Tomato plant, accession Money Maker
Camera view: vertical (180 deg); turntable rotation: 150 degrees
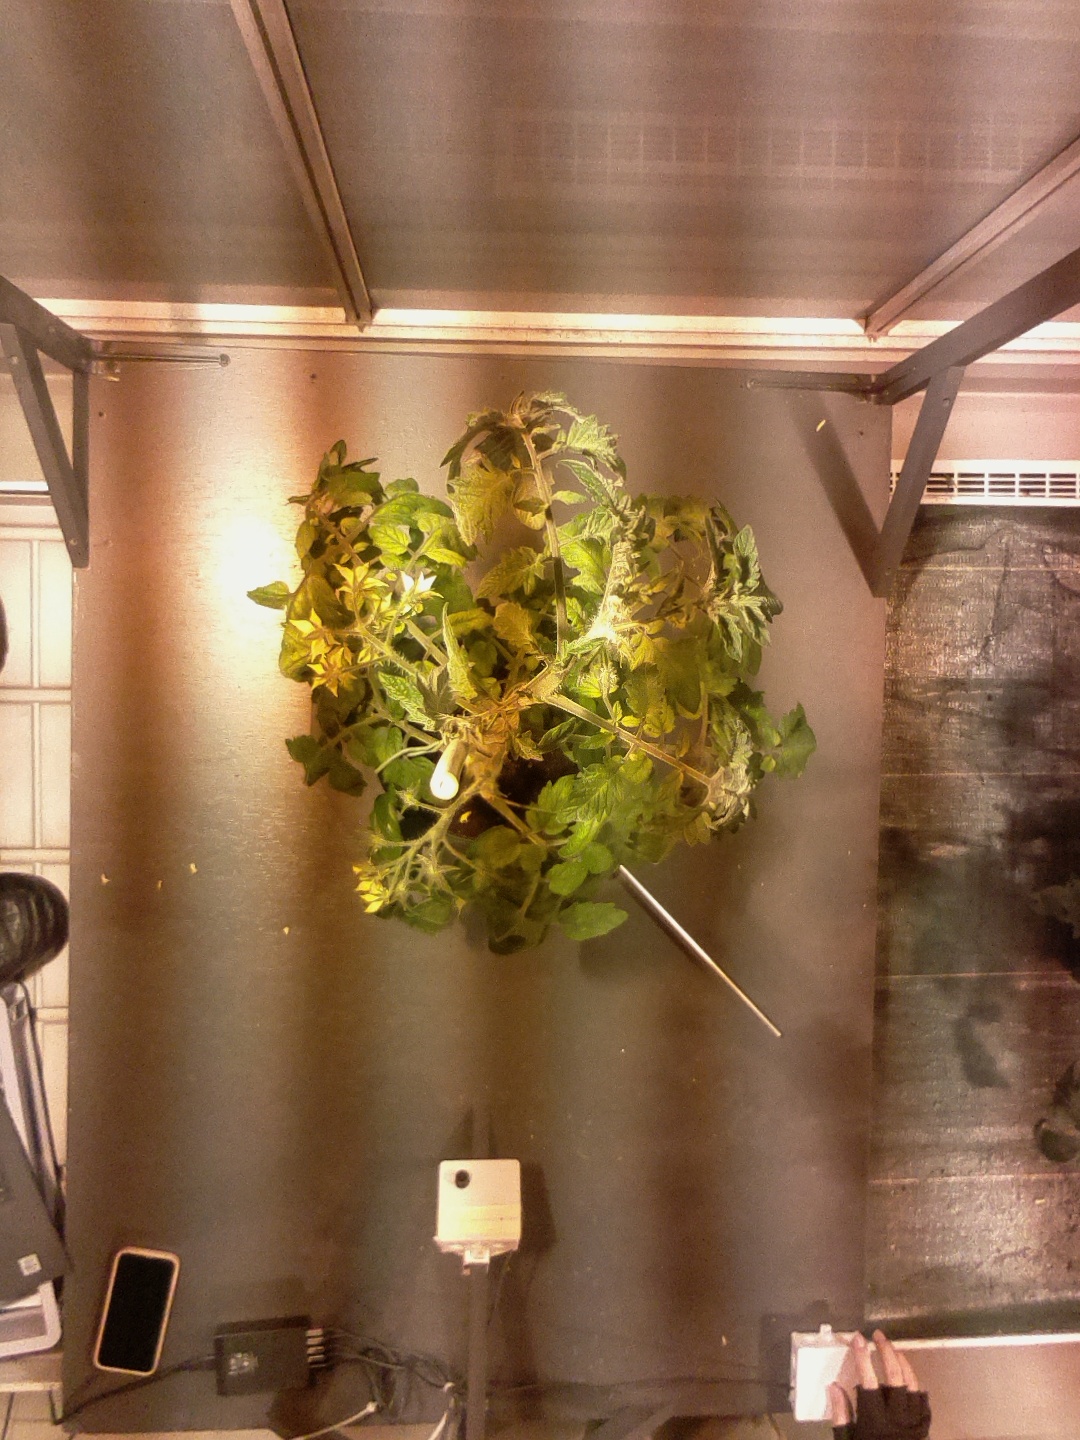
BBCH growth stage 69: End of flowering, 90%-100% of flowers open, more petals falling